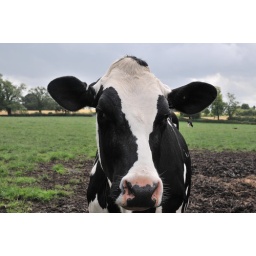
cow in field in lymm